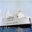
Label: ship